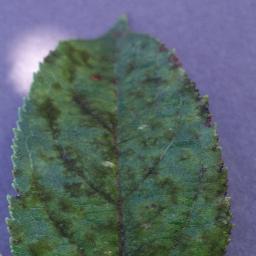
Label: Apple___Apple_scab